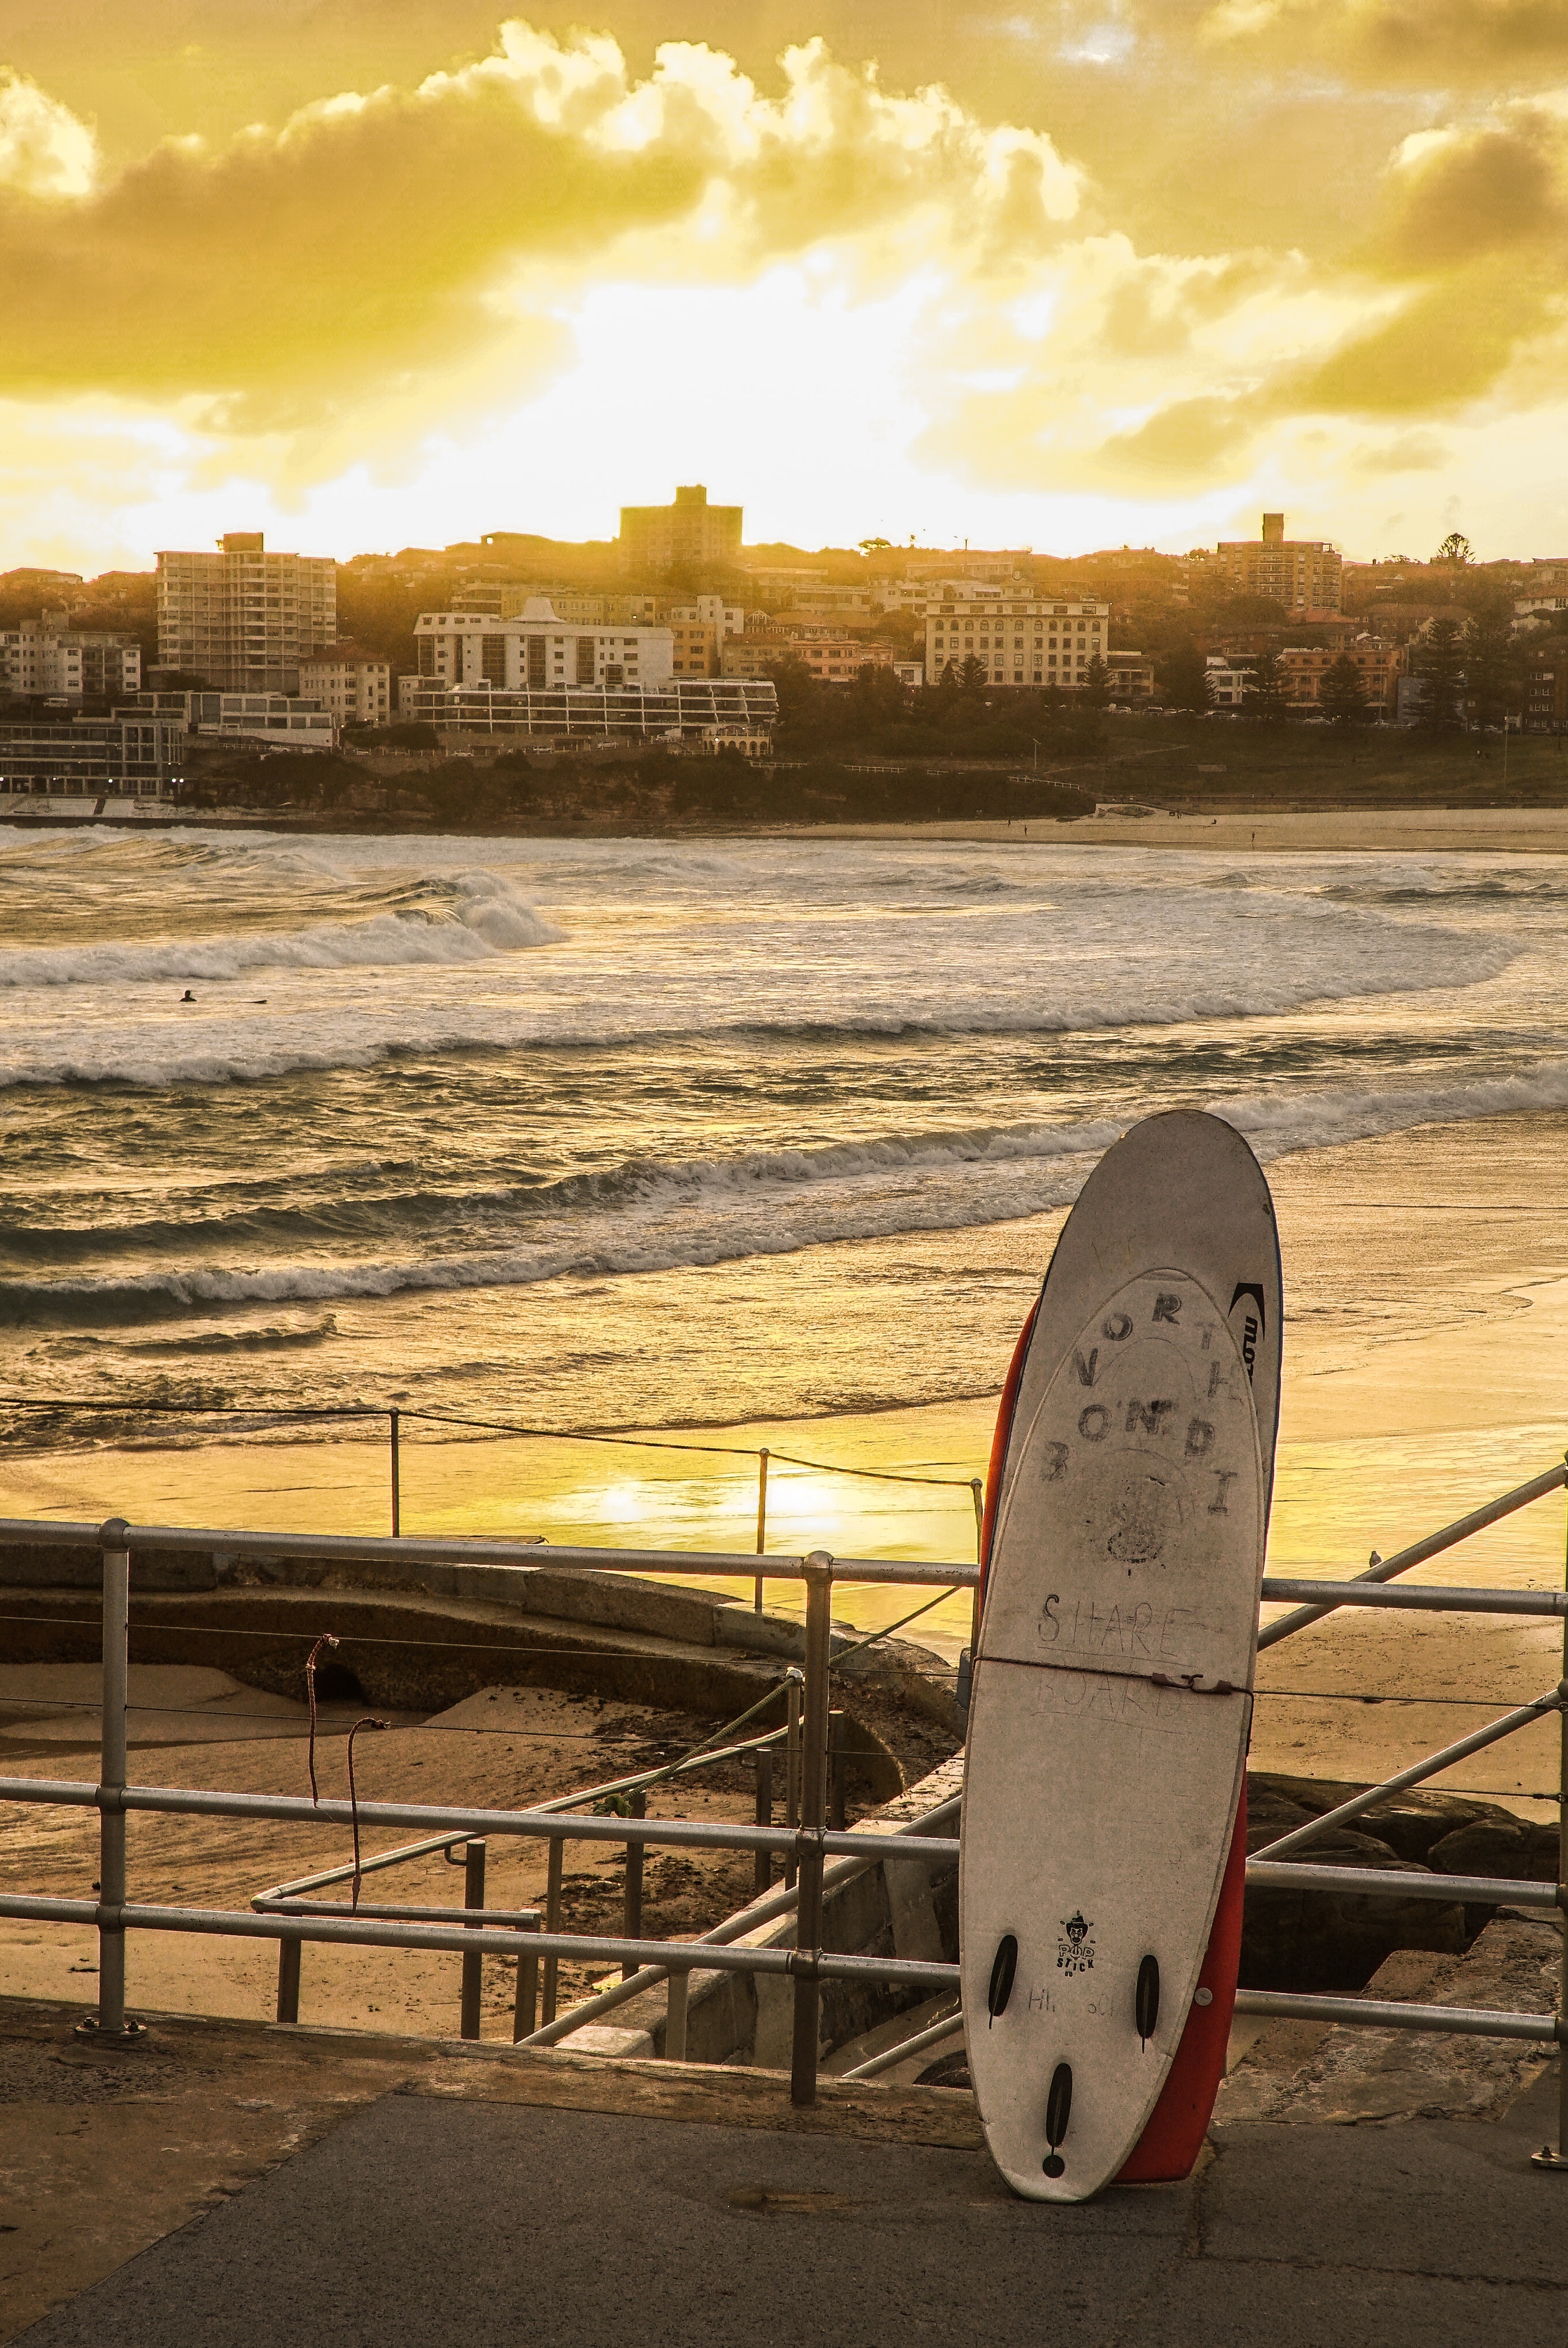
sky, surfboard, Surfing Equipment, surfing, water, cloud, longboard, skateboard, beach, sunset, horizon, surface water sports, boardsport, sea, wave, ocean, coast, evening, photography, stock photography, Skateboarding Equipment, landscape, wind wave, sand, sunrise